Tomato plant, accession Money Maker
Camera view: tilt-top (135 deg); turntable rotation: 210 degrees
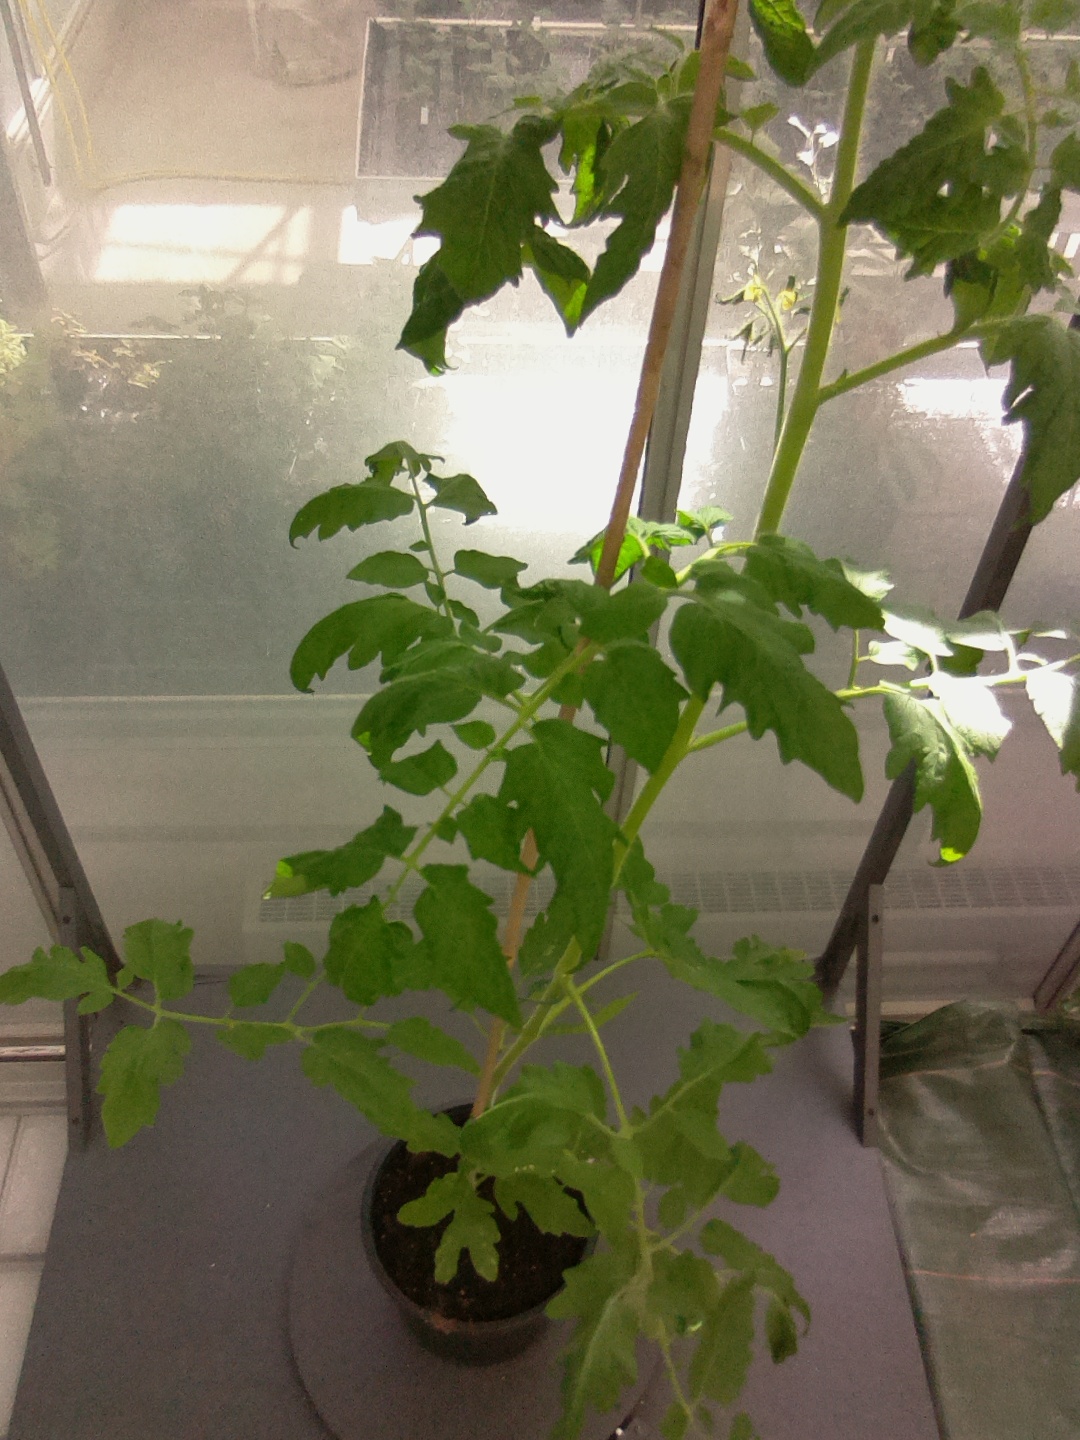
BBCH growth stage 62: 20%-30% of flowers open